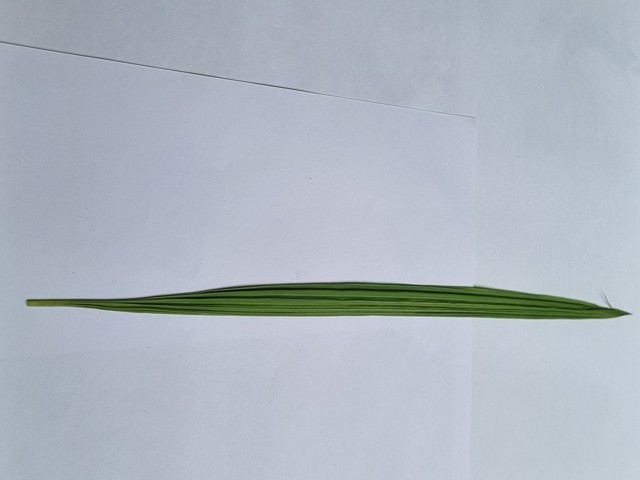
Plant: betal